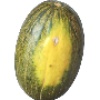
Label: melon_piel_de_sapo